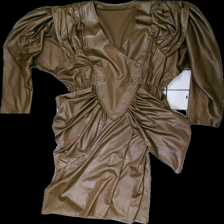
View: front
Type: Dress
Category: Ladies
Brand: Not in the list
Brand text on label: ten points
Colors: Brown
Material: 100% polyester
Cut: Regular, V-collar
Season: All
Trend: 80s
Holes: Minor
Price range: 100-150
Recommended usage: Reuse